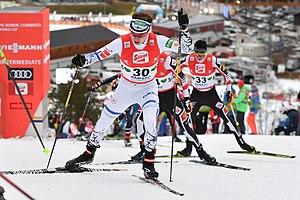
Les championnats du monde junior de ski nordique 2017 se déroulent du 30 janvier 2017 au 5 février 2017 à Park City aux États-Unis, sous l'égide de la fédération internationale de ski. L’événement comprend les championnats du monde junior de ski de fond, de saut à ski et de combiné nordique. Les athlètes doivent être âgés de moins de vingt ans. Parallèlement, des championnats du monde de ski de fond des moins de 23 ans se tiennent avec six épreuves au programme.